Ione Gedye

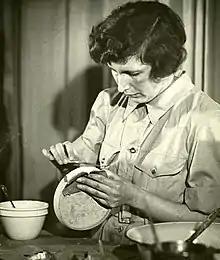

use both this parameter and |birth_date to display the person's date of birth, date of death, and age at death) -->